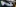
Number: 7